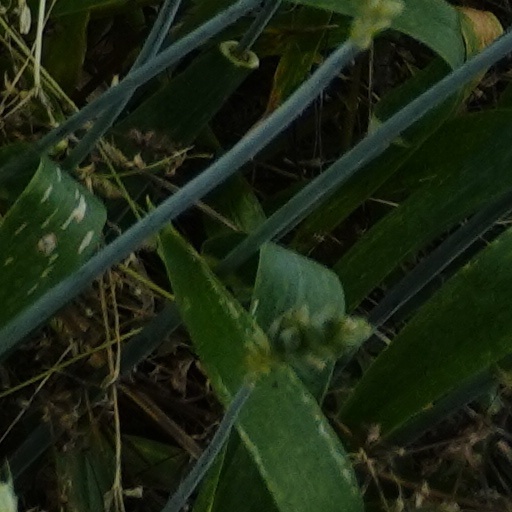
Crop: wheat